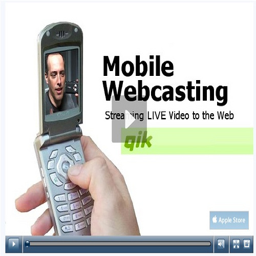
A person holding a mobile phone with a picture of a man on it's display screen.
A person viewing a picture on their cellphone.
A person is watching a video on his phone
An ad for a cell phone service is playing.
An advertisement featuring a cell phone and some writing.